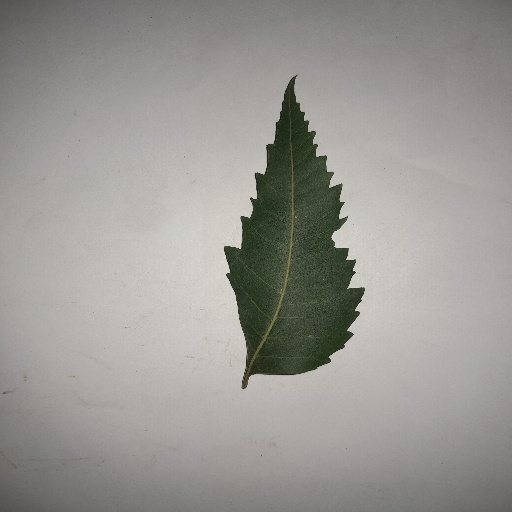
Species: Neem
Leaf condition: Healthy Leaf